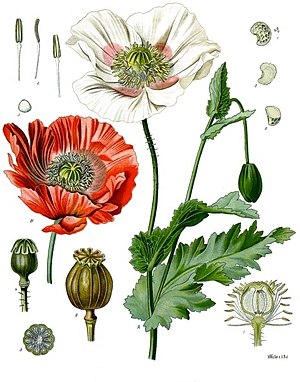
Lægeplante
Opium-Valmue (Papaver somniferum), en af de vigtigste lægeplanter gennem tiderne.
En lægeplante, lægeurt eller medicinalplante er en plante som indeholder et eller flere aktive stoffer der kan benyttes til at lindre eller helbrede sygdom eller benyttes i fremstilling af lægemidler.